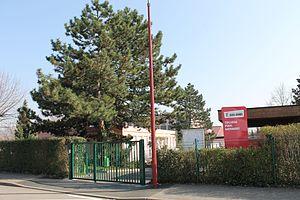
Paul Wernert, né à Strasbourg le 29 octobre 1889 et mort à Strasbourg le 19 septembre 1972, est un paléontologue, préhistorien, paléoethnologue et chargé de cours à l'Université de Paris et de l'Université de Strasbourg.